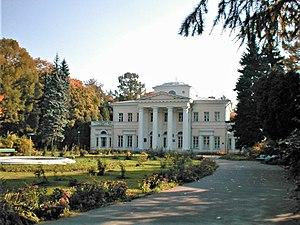
Tcheriomouchki-Znamenskoïe est une ancienne demeure aristocratique située au sud-ouest de Moscou dans le quartier de Kotlovka.
Maria Vassilievna Iakountchikova, épouse Weber, est une peintre russe née le 19 janvier 1870, à Wiesbaden, en Allemagne et décédée le 27 décembre 1902, à Chêne-Bougeries, près de Genève en Suisse.
L'Institut de physique théorique et expérimentale est un institut de recherche multidisciplinaire situé dans le district municipal de Tcheriomouchki dans la banlieue de Moscou en Russie. L'institut effectue des recherches dans les domaines de la physique théorique et mathématique, de l'astrophysique, de la physique des particules à haute énergie, de la physique nucléaire, de la physique des plasmas, de la physique des solides, de la nanotechnologie, de la physique des réacteurs et des accélérateurs, de la physique médicale et de l'informatique. Il a également une vocation de formation pour étudiants et chercheurs.